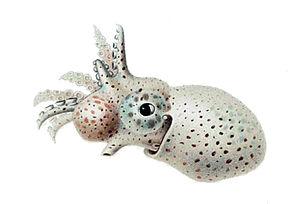
Argonauta est un genre de mollusques céphalopodes appelés argonautes, le seul actuel de la famille des Argonautidae.